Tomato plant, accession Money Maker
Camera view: vertical (180 deg); turntable rotation: 150 degrees
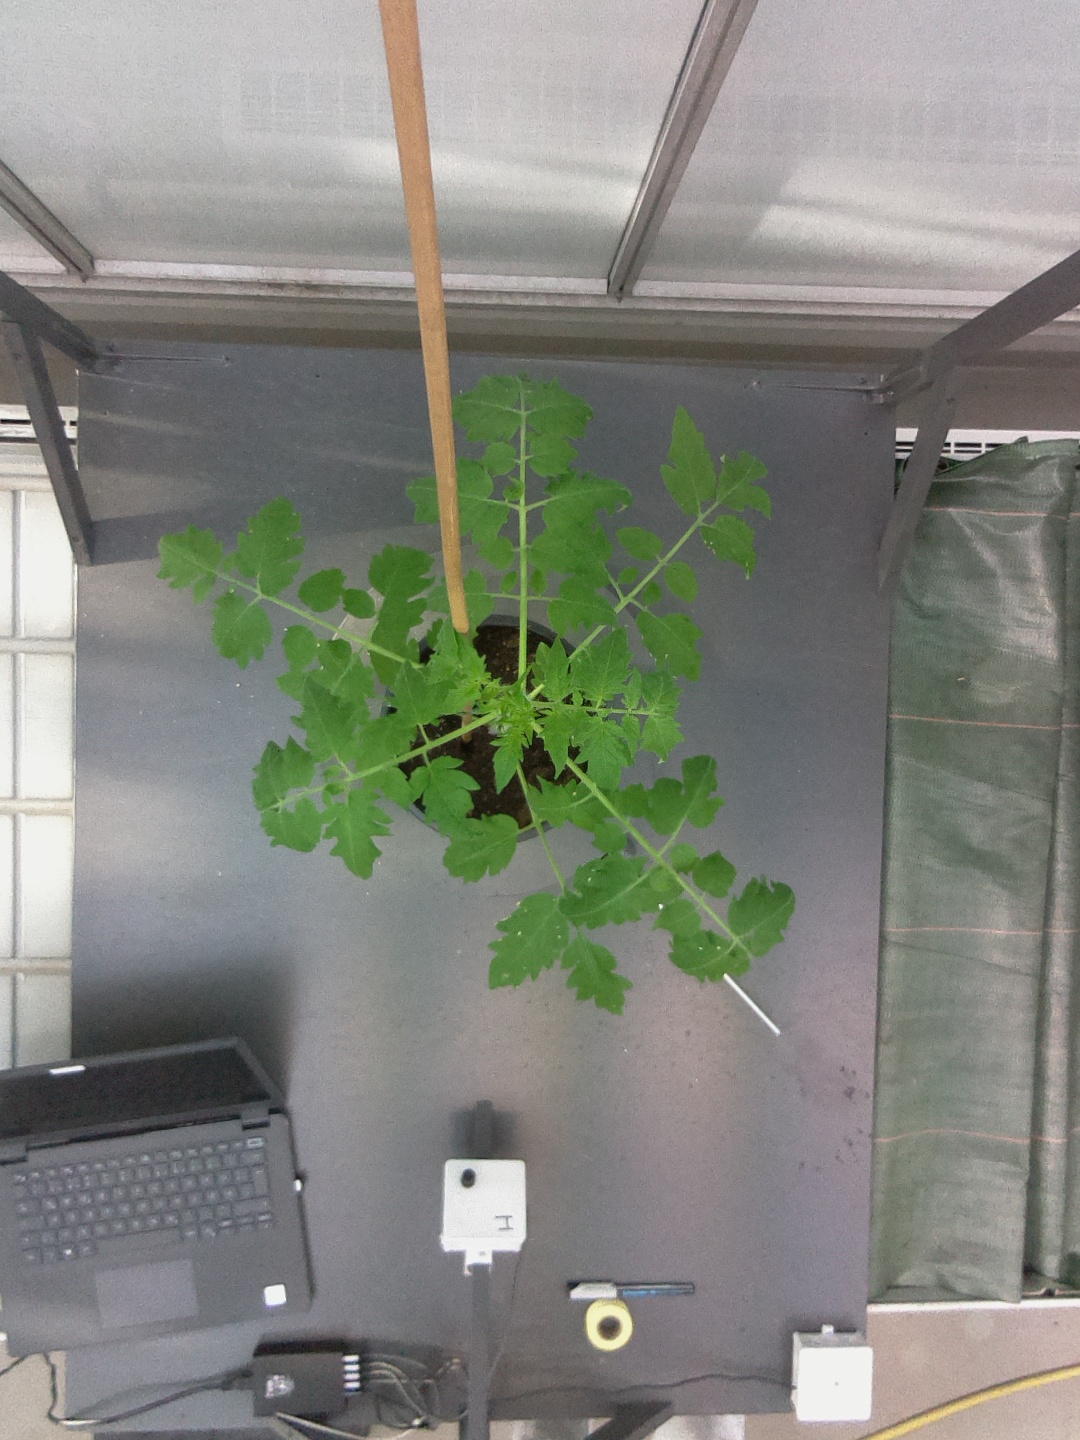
BBCH growth stage 14: 8 of true leaves visible